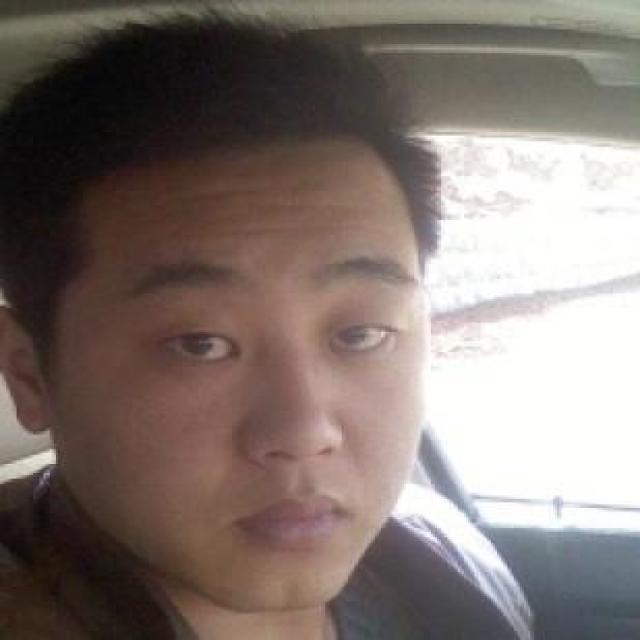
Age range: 21-44